Kurobe Cable Car

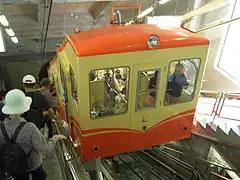
Kurobe Cable Car funicular

The , officially the , is a Japanese funicular line in Tateyama, Toyama, operated by Tateyama Kurobe Kankō. The company also operates another funicular with the same official name. The line is a part of Tateyama Kurobe Alpine Route. The line goes entirely under a tunnel to protect it from snow. It opened in 1969.